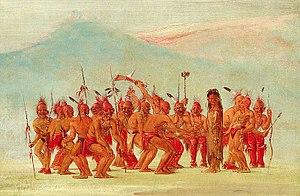
L'histoire de la transidentité remonte au premier cas enregistré dans les anciennes civilisations asiatiques. La sensibilisation et le développement de la communauté trans a débuté seulement à partir de la seconde moitié du 20ᵉ siècle.
L'histoire des LGBT aux États-Unis est jusqu'au XXᵉ siècle l'histoire de personnes qui ne peuvent souvent suivre leur orientation sexuelle qu'en cachette, en raison de menaces de poursuites judiciaires, de mépris social et de discrimination. En raison de ce caractère caché, pour lequel se fixe en anglais l'expression in the closet, « dans le placard », la recherche historique est confrontée à un manque de sources très important. Jusqu'à la seconde moitié du XXᵉ siècle, la vie des femmes homosexuelles est tout particulièrement mal documentée. À côté de cela, il existe des niches sous-culturelles, dans lesquelles les homosexuels peuvent tout à fait mener leur propre mode de vie, et ceci, avec des témoignages, dès le début du XXᵉ siècle. Comme dans beaucoup d'autres pays, l'appréhension culturelle de l'homosexualité change au cours de l'histoire de « péché », puis « crime », « maladie » jusqu'à « donnée naturelle ».
La bispiritualité, aussi connue sous le nom de berdache, bardache, être aux deux esprits ou two spirit abrégé en 2S, est un terme générique utilisé pour décrire des individus non conformes aux normes de genre communément admises dans les sociétés occidentales : femmes ou hommes.